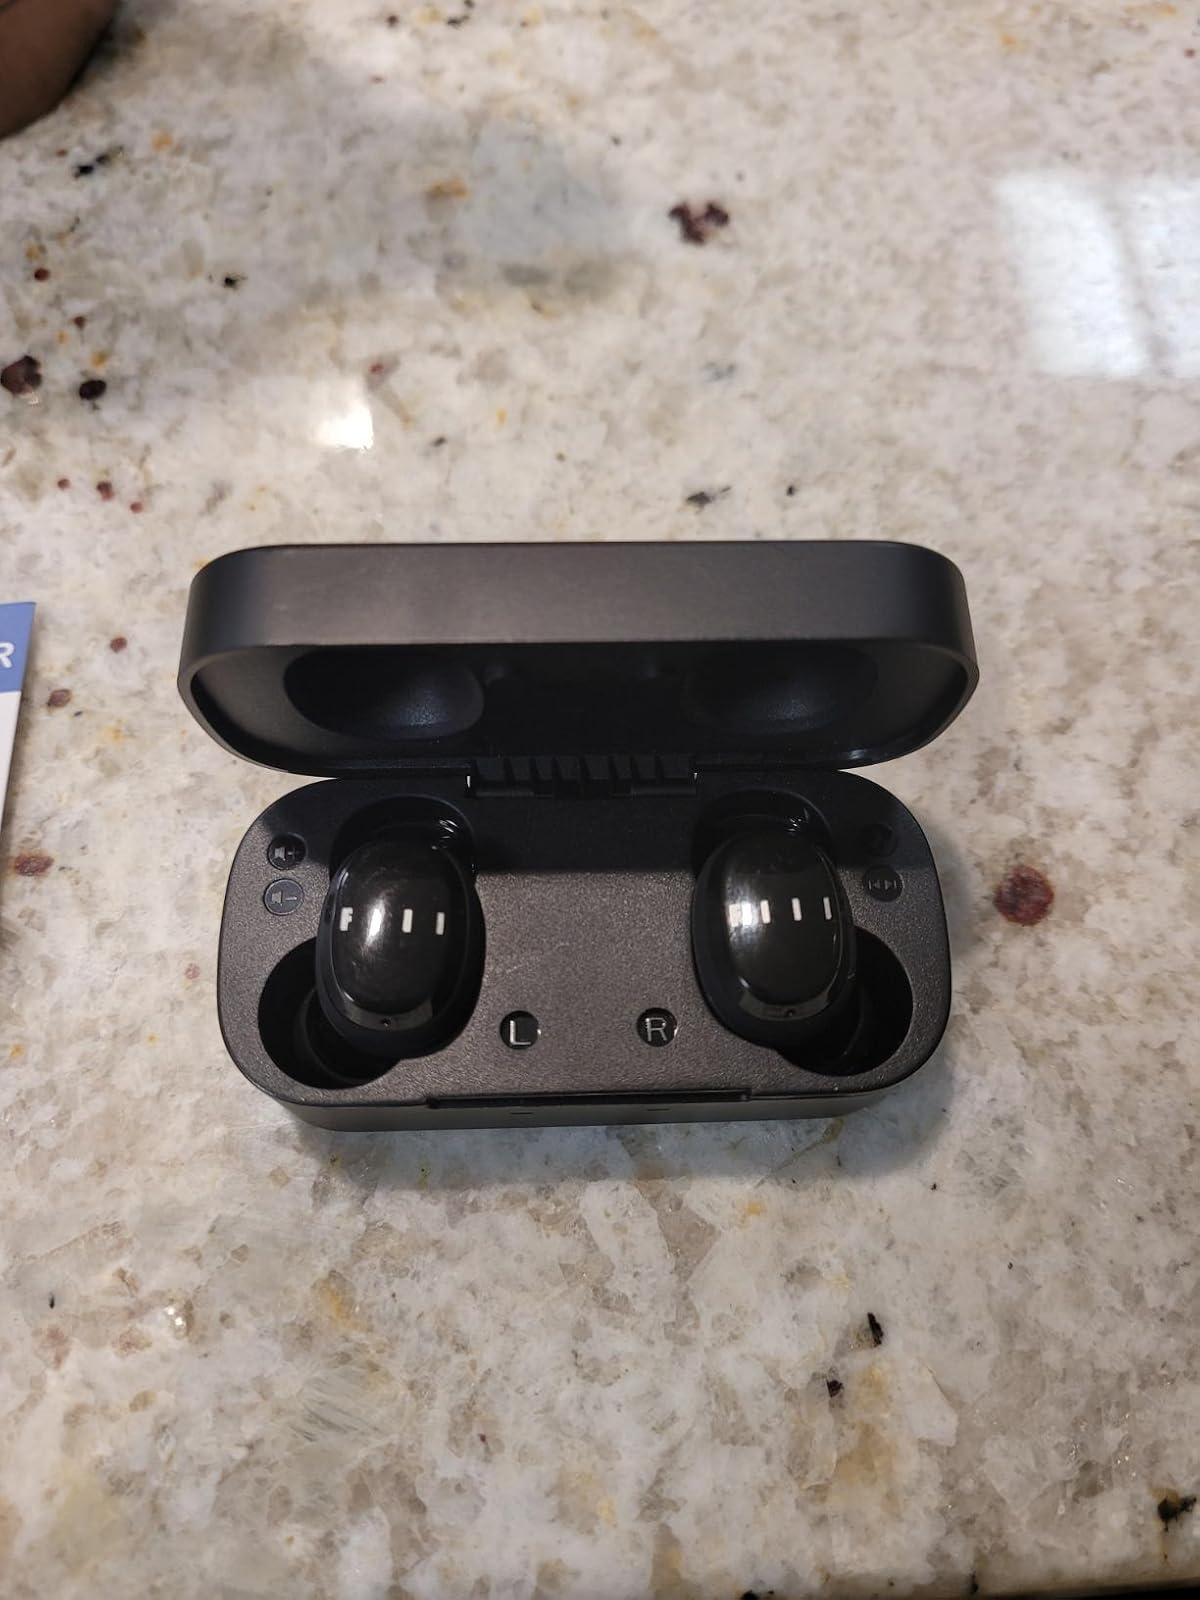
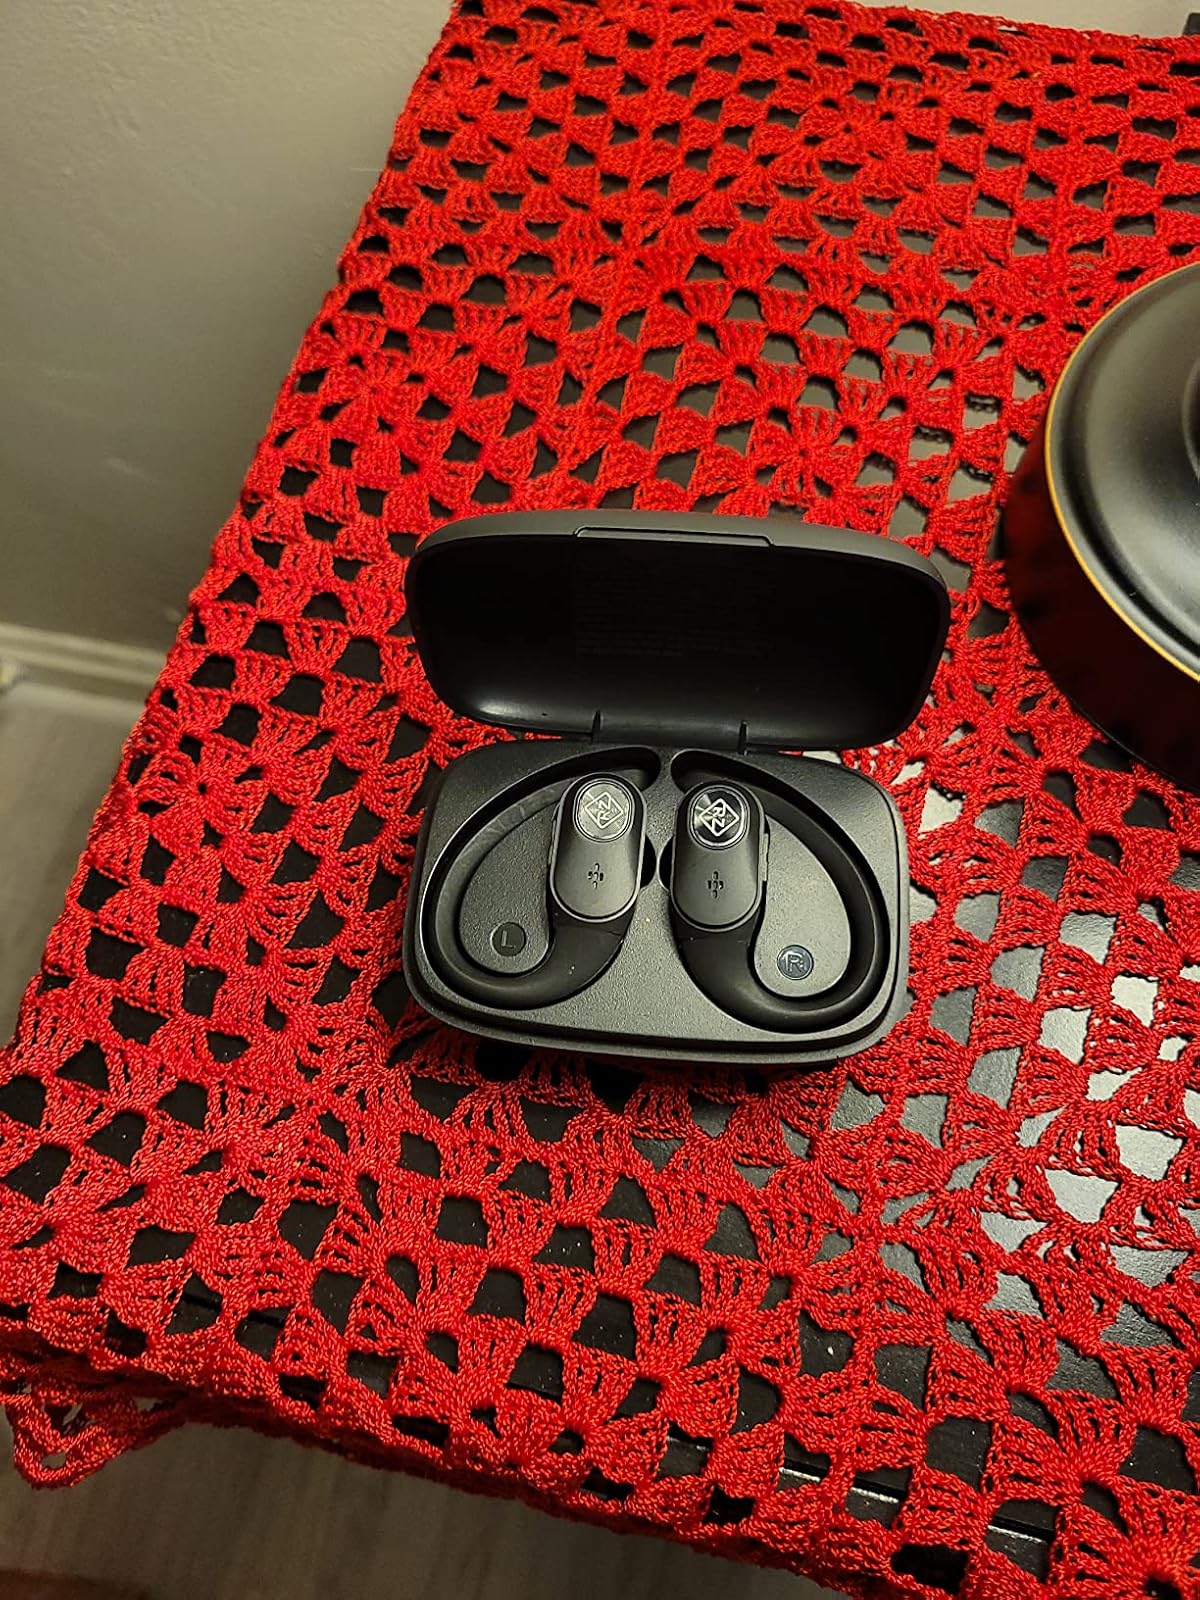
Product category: earbuds
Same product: no